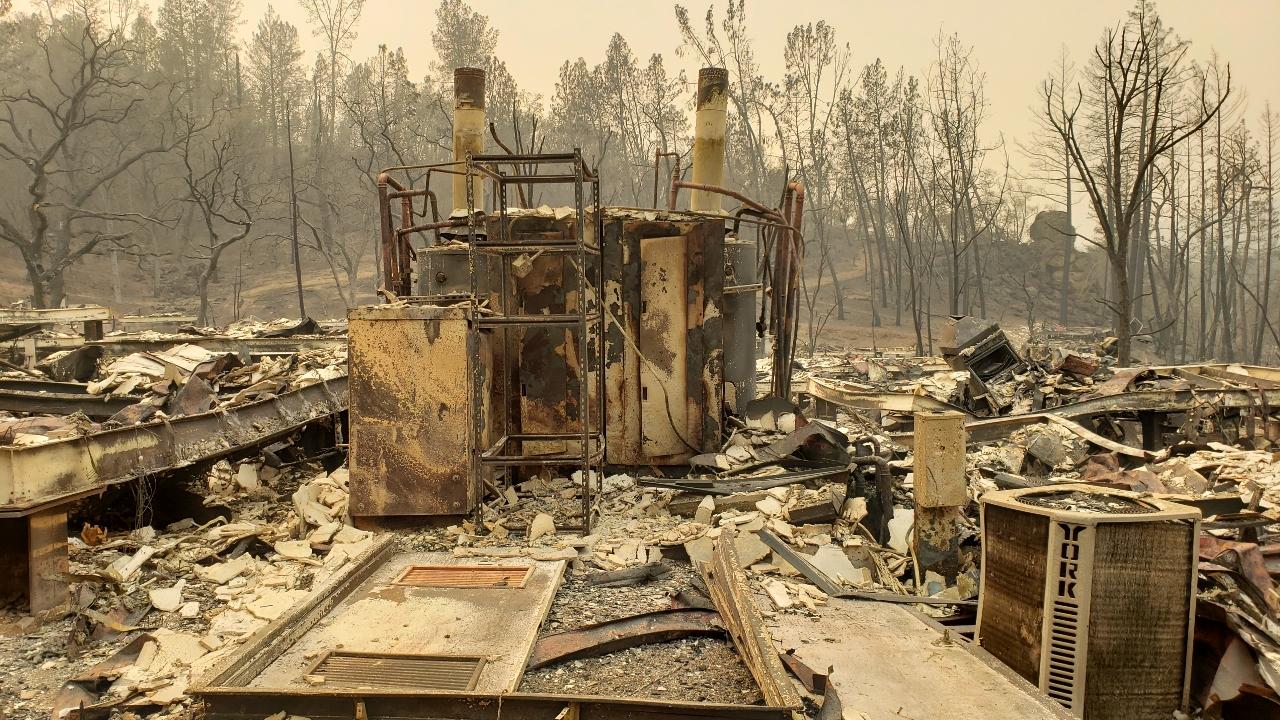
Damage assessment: destroyed